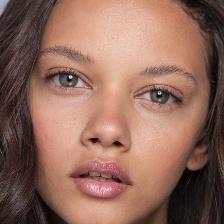
Label: faces